The Fog (novel)

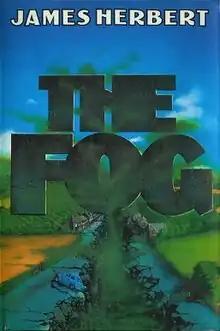
First edition

The Fog is a horror novel by English writer James Herbert, published in 1975. It is about a deadly fog that drives its victims insane when they come into contact with it.